Abubakar Tafawa Balewa University

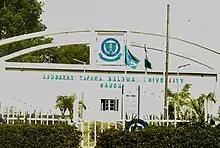
Abubakar Tafawa Balewa University Bauchi Entry Gate

Abubakar Tafawa Balewa University has a chancellor as the ceremonial head of the university, while the vice-chancellor is the chief executive and academic officer of the university. The vice-chancellor is usually appointed for a five-year, non-renewable term. The 8th vice-chancellor from 2019 to 2024 is Professor Professor Ibrahim Hassan Garba